United States Sixth Fleet

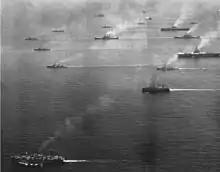
The U.S. Sixth Fleet in 1954.

The United States has maintained a naval presence in the Mediterranean since the early 19th century, when U.S. Naval forces first engaged the Barbary pirates to prevent them from interfering with commercial shipping. The earliest unit was the Mediterranean Squadron.